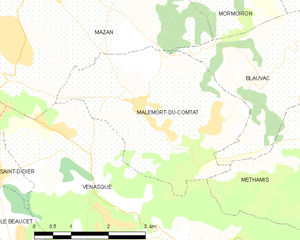
Carte des communes françaises Malemort-du-Comtat